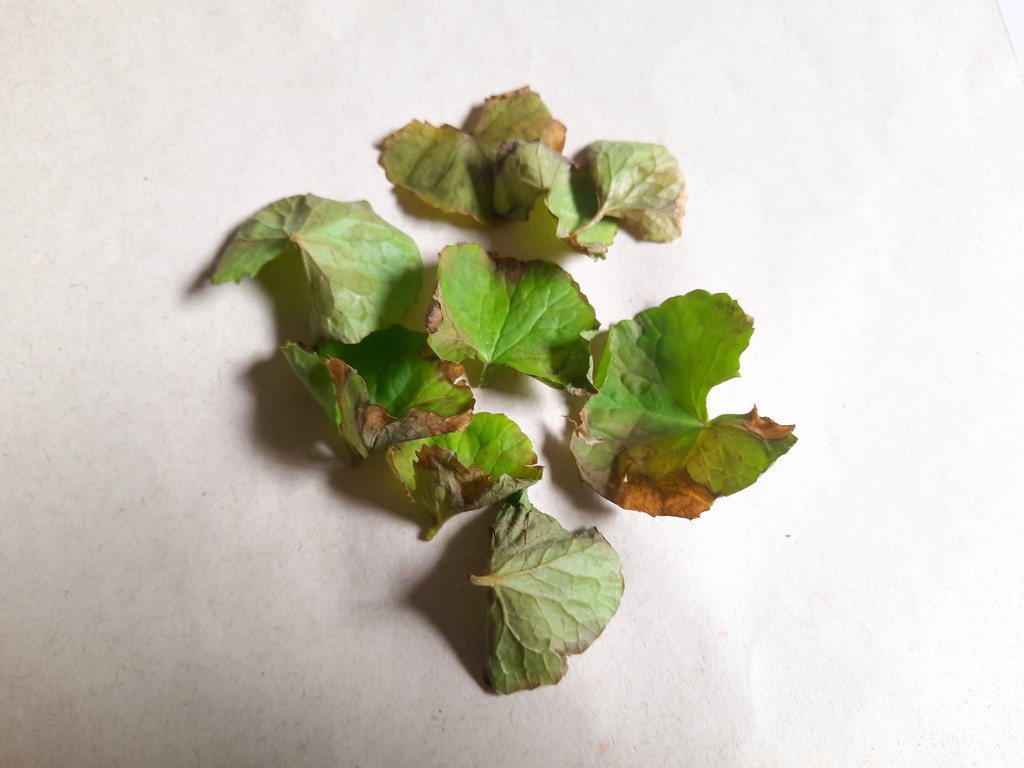
Label: Unhealthy